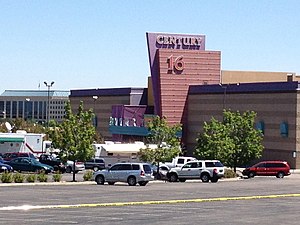
Skyderierne i Aurora 2012
Skyderierne i Aurora 2012 fandt sted den 20. juli, 2012, da en bevæbnet mand iført gasmaske åbnede ild i Century 16, en biograf i Aurora, Colorado under en natlig visning af The Dark Knight Rises. Pistolmanden udløste en røggranat i teatret, før han begyndte at skyde, og menes at have dræbt 12 mennesker og såret 70.